John S. Bowers House

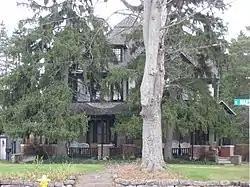
John S. Bowers House, November 2011

John S. Bowers House is a historic home located at Decatur, Adams County, Indiana. It was built between 1900 and 1905, and is a three-story, Queen Anne style frame dwelling with 14 rooms. It sits on a stone foundation. It features stained glass and lead crystal windows and wraparound porch with Tuscan order columns. It was built by John S. Bowers, who owned a local quarry.